Leszek Berger

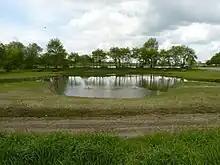
Pond in the shape of a frog

Berger L. 1967. Embryonal and larval development of F1 generation of green frogs different combinations. Acta Zool. Cracov. 12, 7: 123-160.